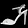
Label: Sandal